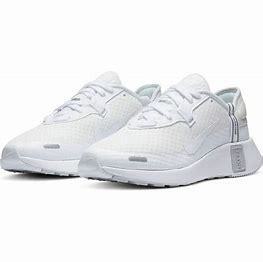
Brand: Nike
Model: Reposto